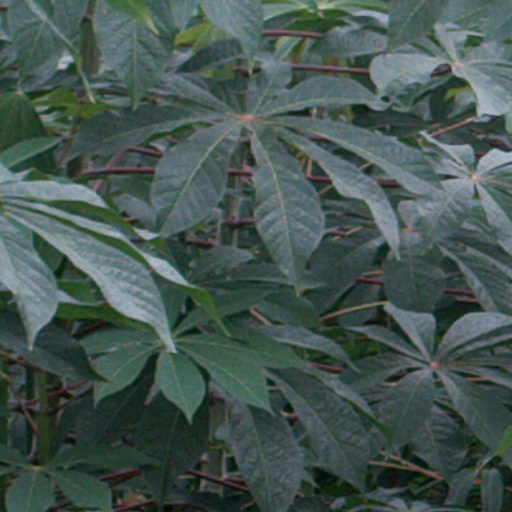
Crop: cassava